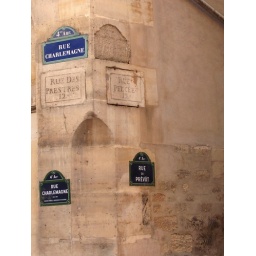
Old street names/signs in the stone